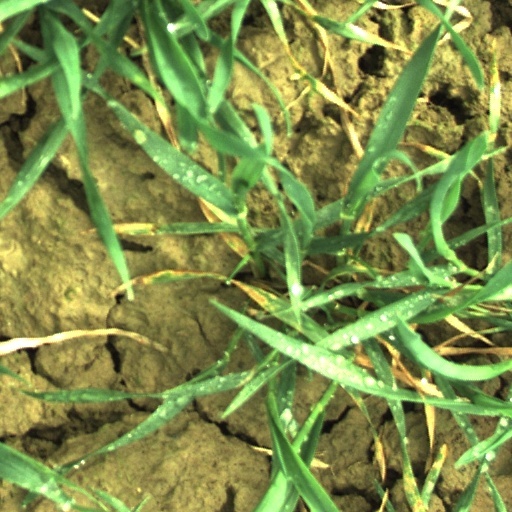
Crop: wheat